Ayr RFC

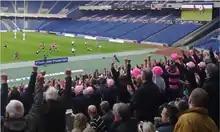
Andy Wilson scoring Ayr's fifth and final try in 2010

On 24 April 2010, Ayr ran overpowered Melrose 36–23 to win the Scottish Cup final at Murrayfield. Following a late burst of scoring meant they finished the game with five tries – enough for the bonus point they wanted in a match that also counted towards the Scottish Premiership race, however the next match was the decider at Currie RFC, in front of 2,500 people, where Ayr were beaten narrowly missing out on an unprecedented double.